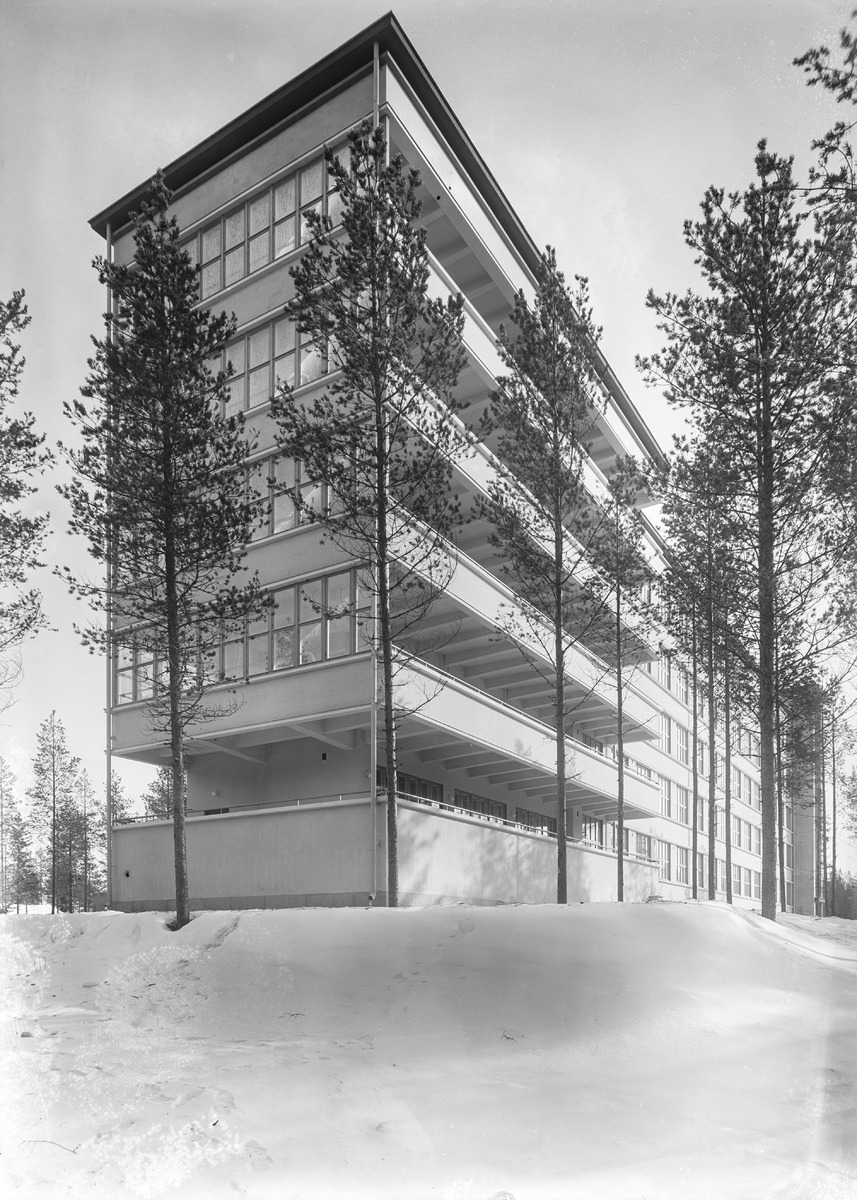
Päivärinteen parantola
Päivärinne sanitarium
sisällön kuvaus: Oulun seudun keuhkotautiparantolana toiminut Päivärinteen parantola 5.3.1932. content description: The sanitarium for tuberculosis in Oulu region, Päivärinne sanitarium on March 5, 1932.
Vuosi: 1932
Paikka: Suomi, Oulu, Suomi, Pohjois-Pohjanmaa, Oulu
Aiheet: parantolat; rakennukset; ulkokuva; building; sanitarium